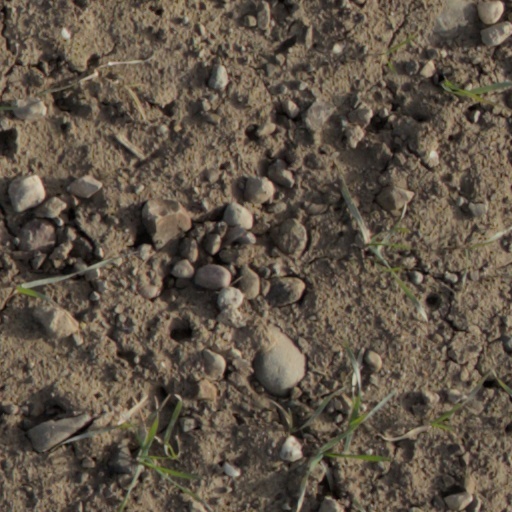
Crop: wheat